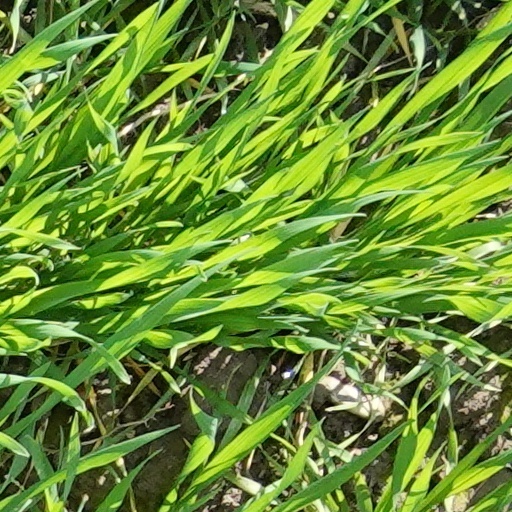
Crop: wheat